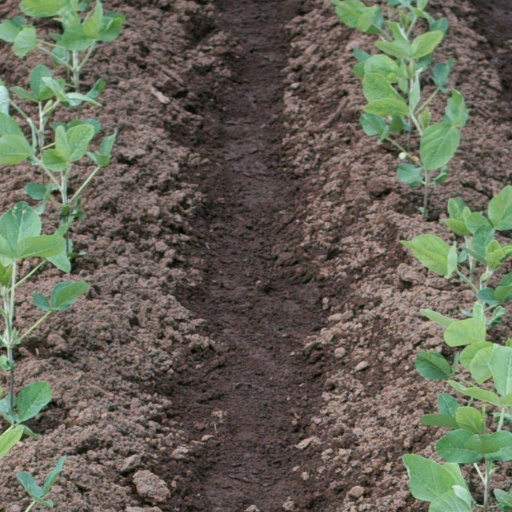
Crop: soybean